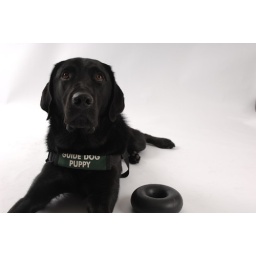
male black lab puppy in training Cancun poses next to a goughnut toy during a photo shoot. photo by David Hudson